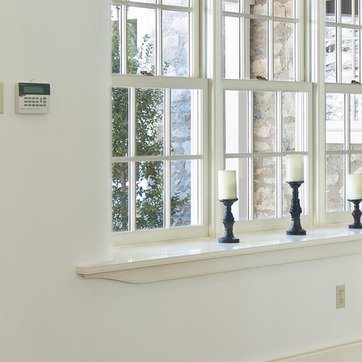
Material: glass